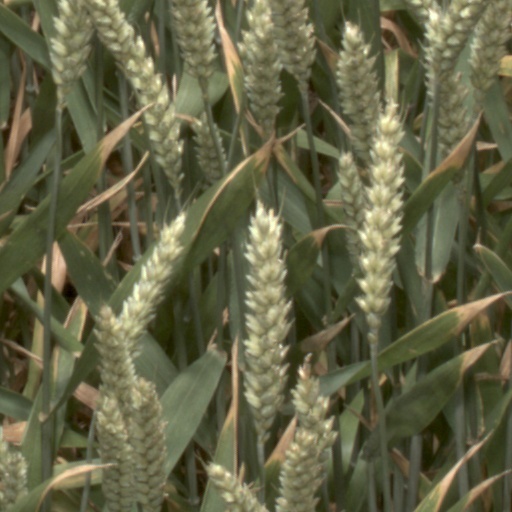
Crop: wheat